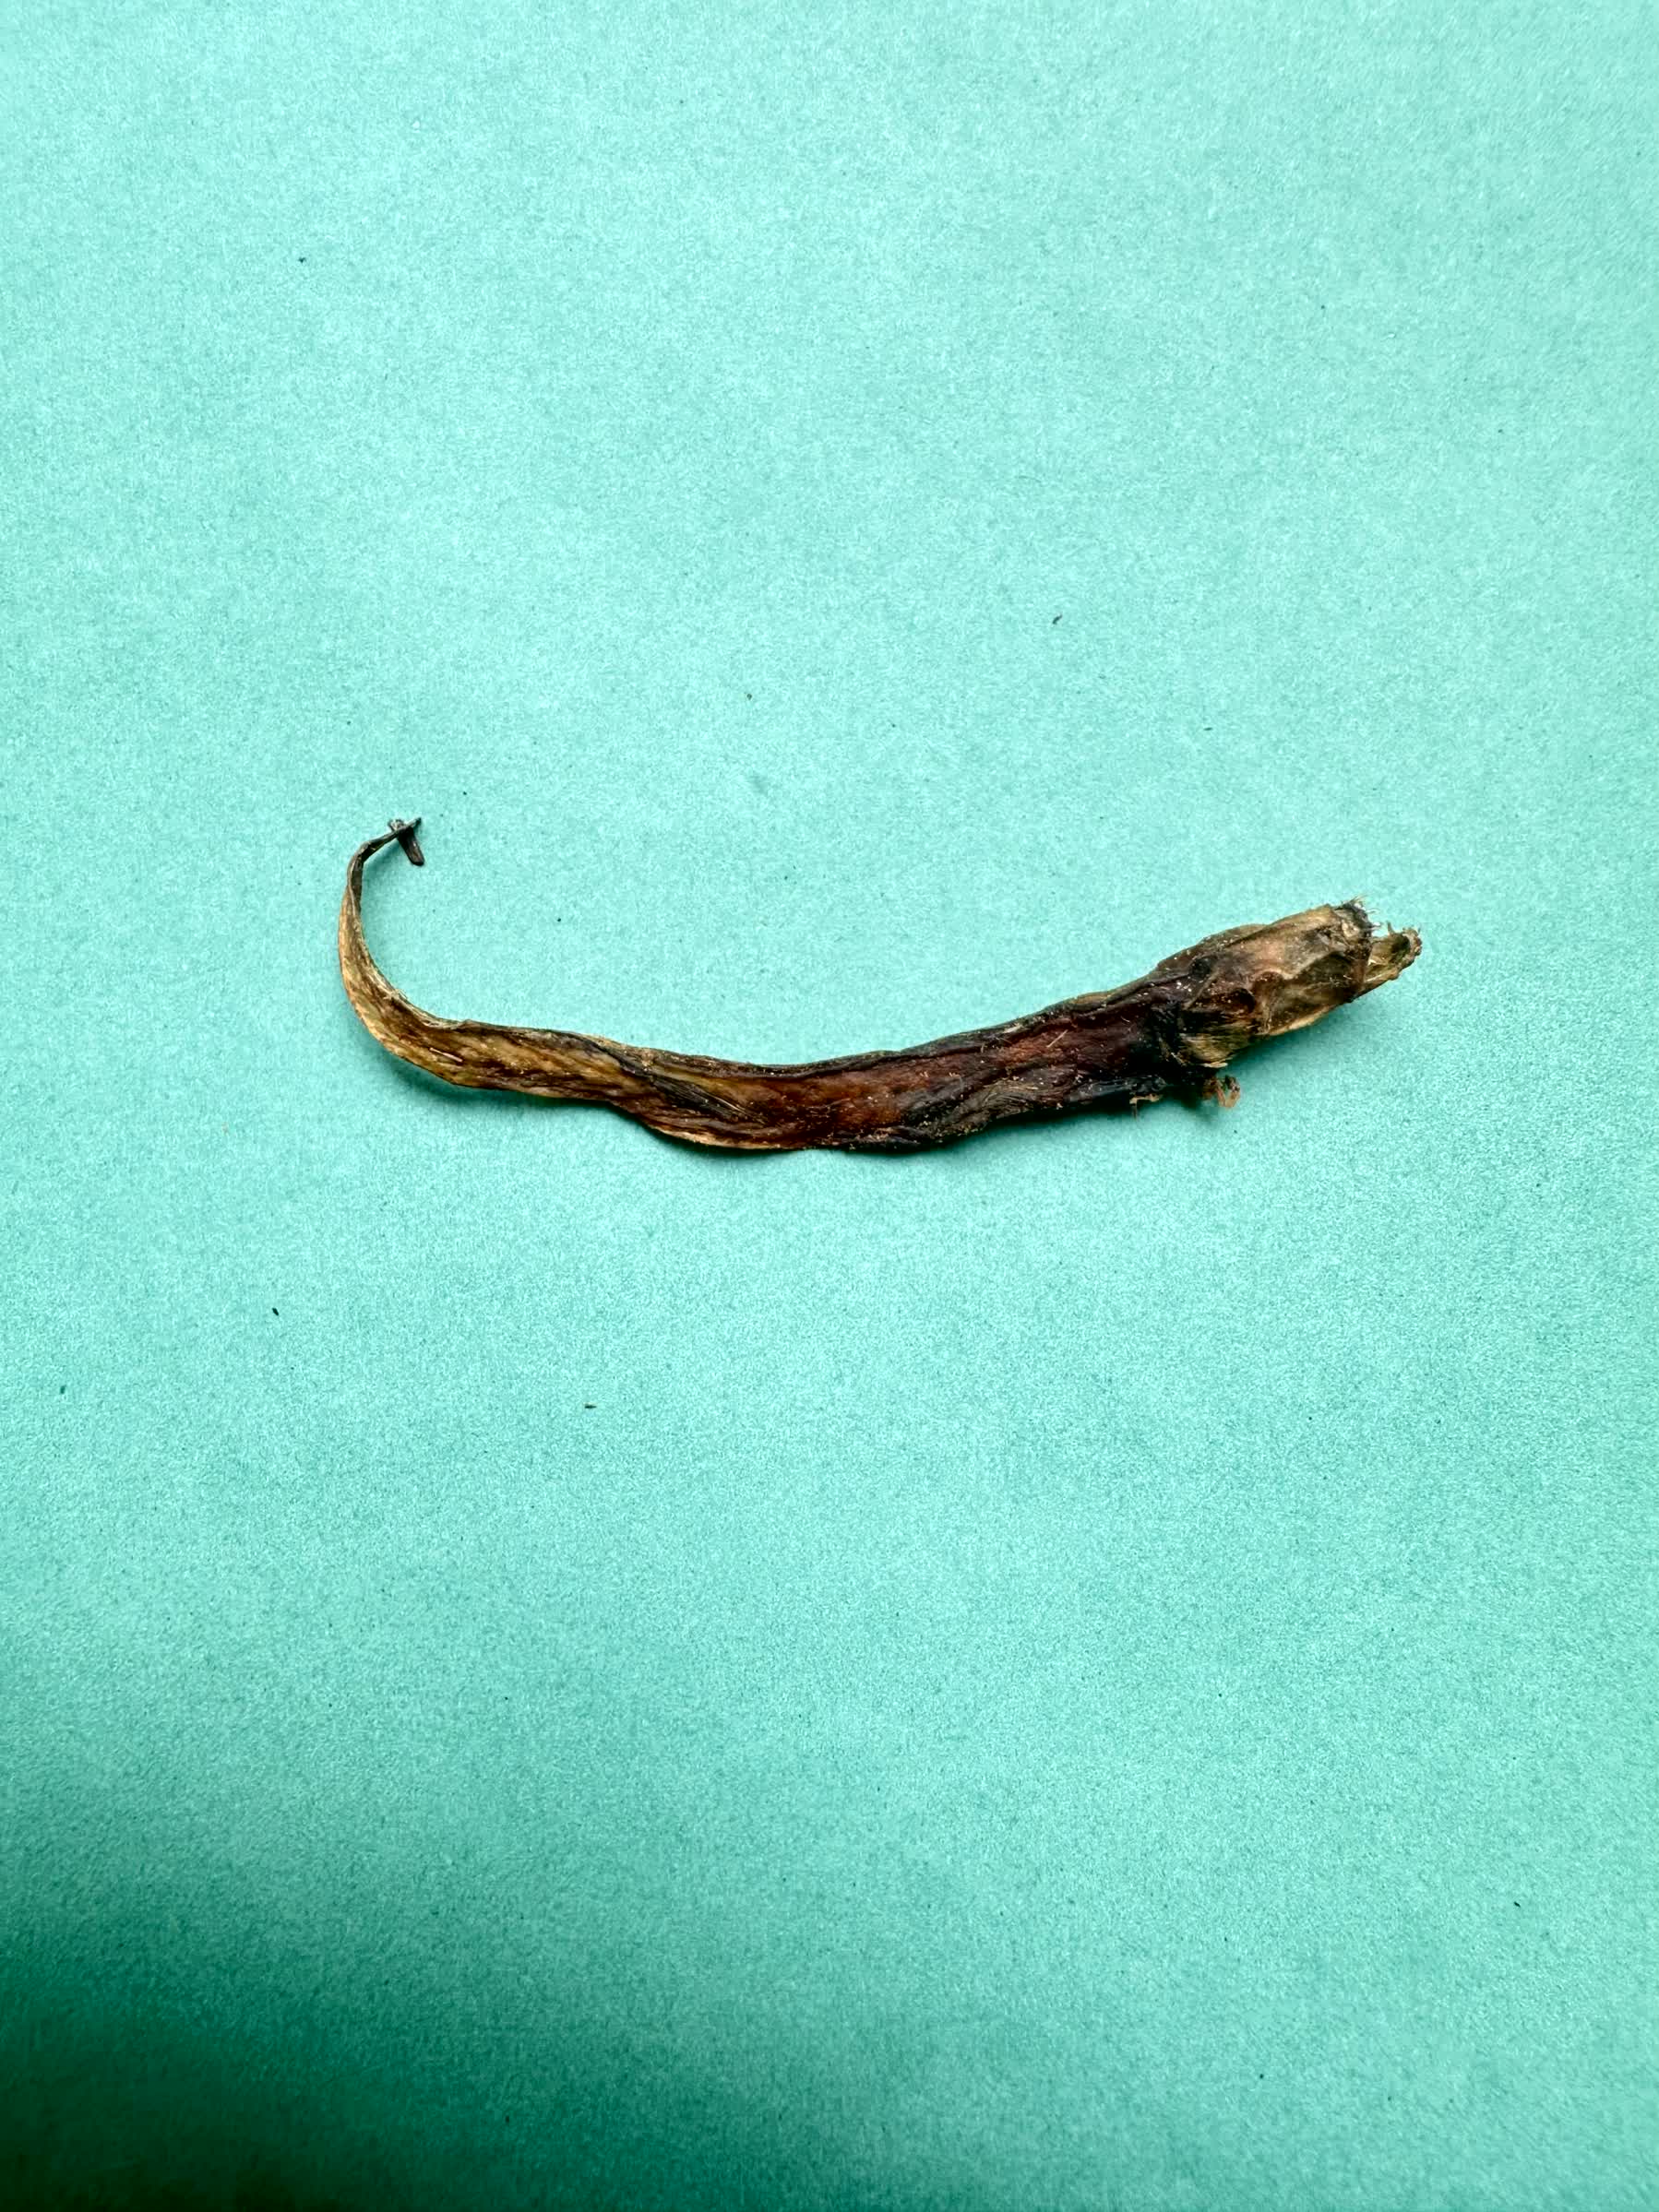
Species: Chewa